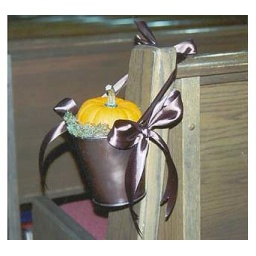
We are doing pumpkins in copper pots with flowers along the aisle on the pews! So cute.